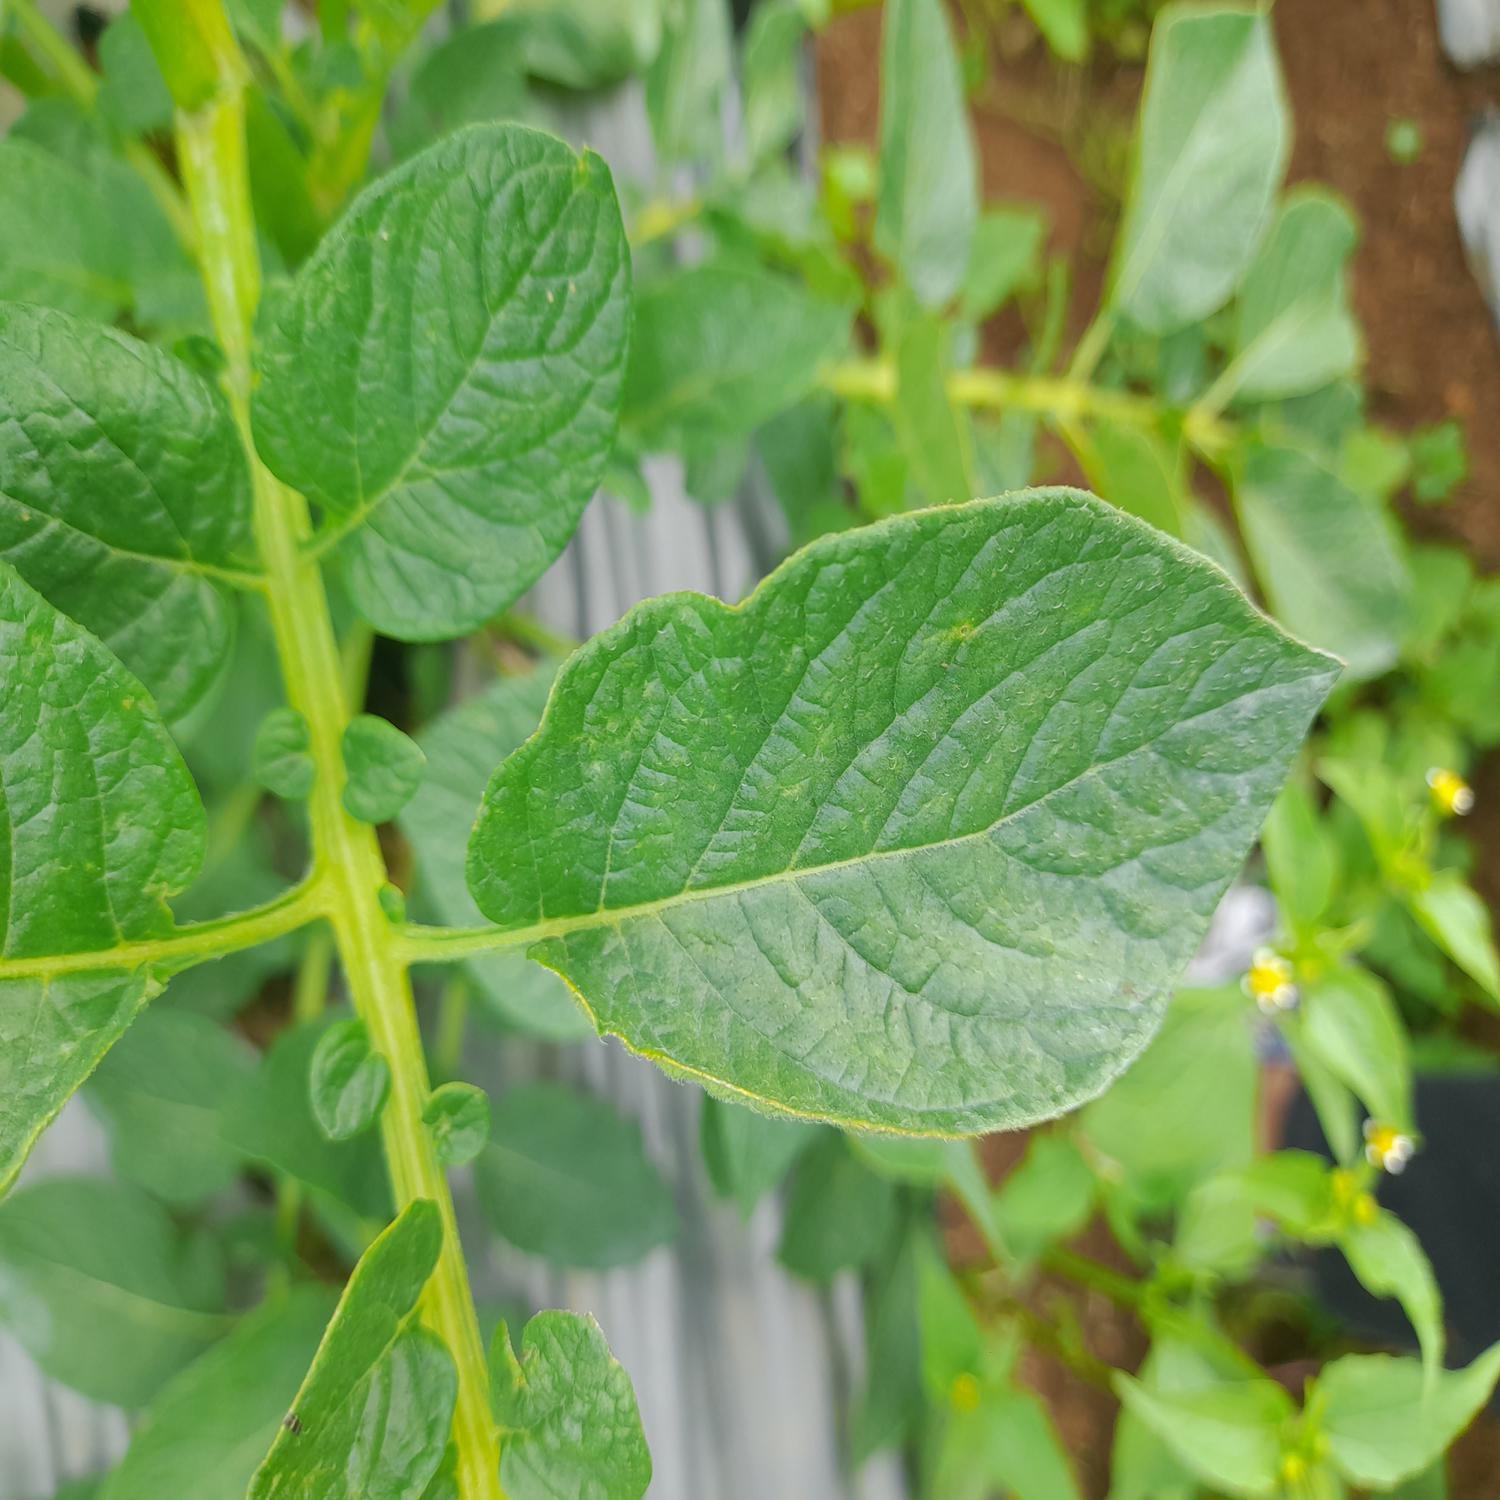
Etiqueta: Virus